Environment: real
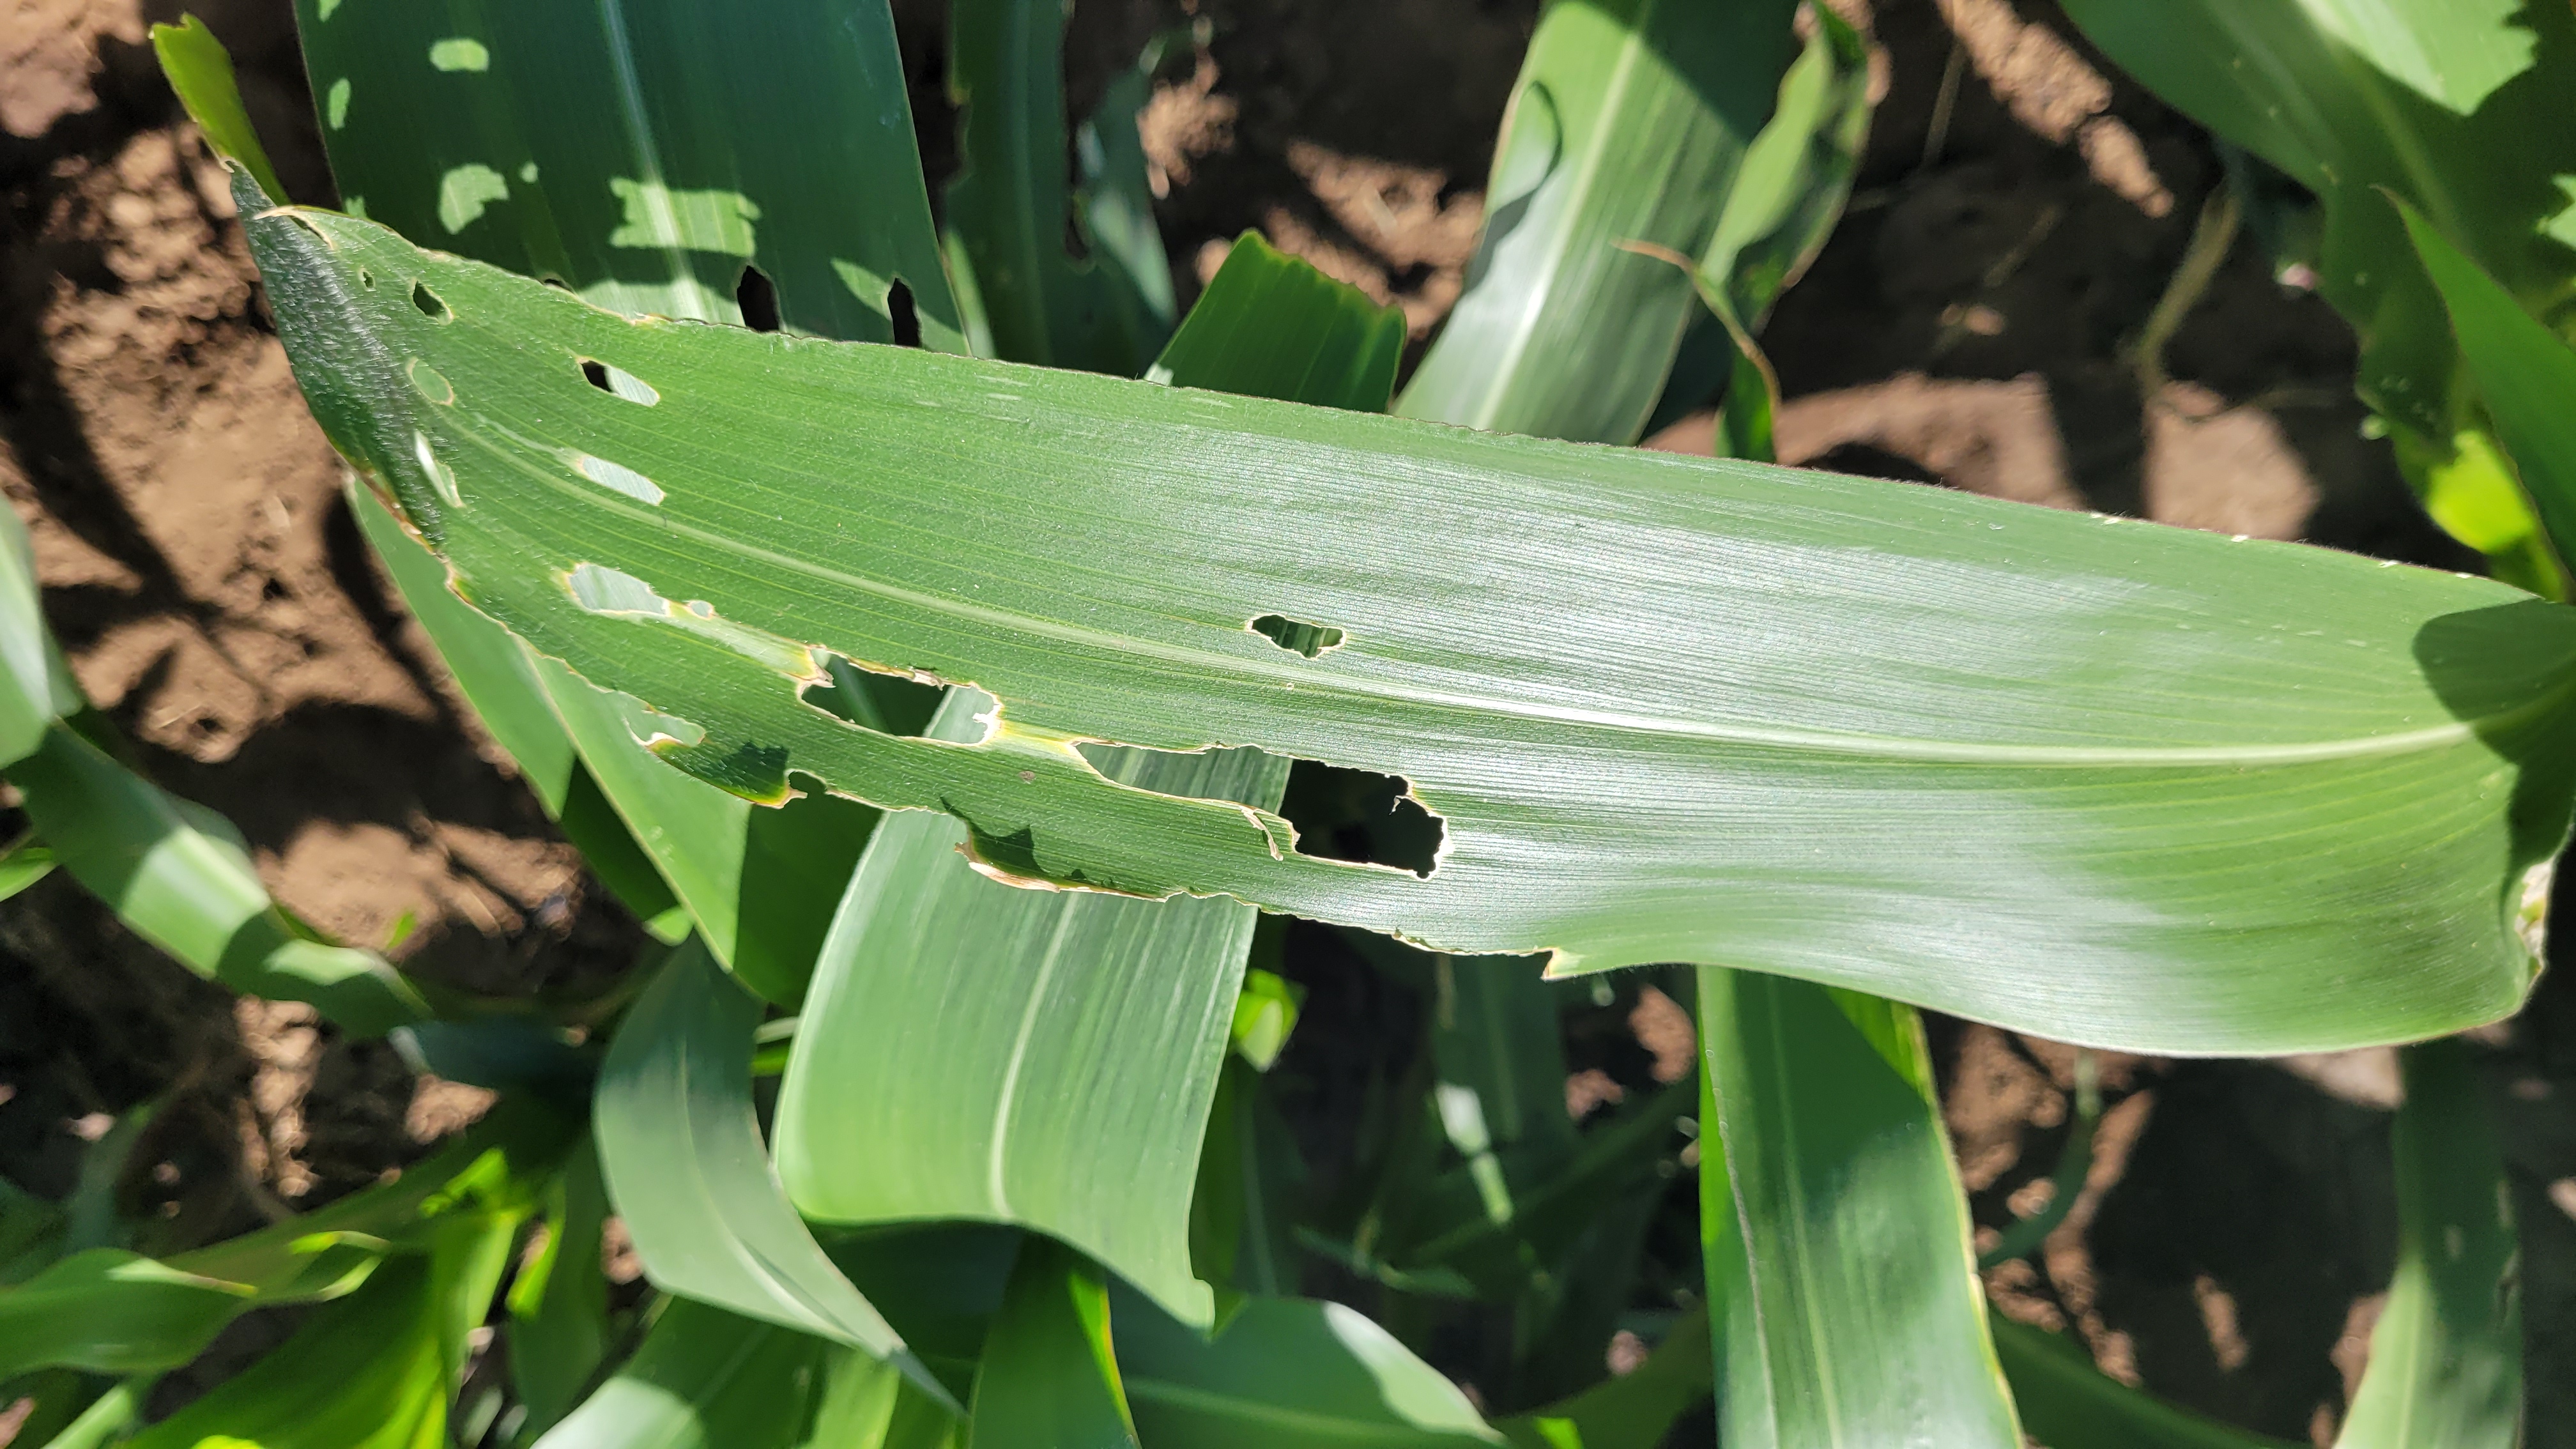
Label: fall_armyworm